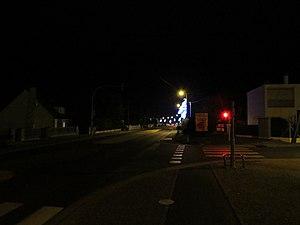
Décoration de Noël à Darvault (77)
La route nationale 375 ou RN 375 était une route nationale française reliant Maclaunay à Bellegarde. À la suite de la réforme de 1972, elle a été déclassée en RD 375 dans la Marne, en RD 403 en Seine-et-Marne et en RD 975 dans le Loiret.